Dirty rice

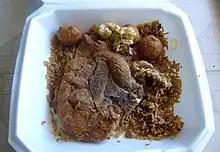
A pork chop served atop dirty rice

Dirty rice is a traditional Louisiana Creole dish made from white rice which gets a "dirty" color from being cooked with small pieces of pork, beef or chicken, green bell pepper, celery, and onion, and spiced with cayenne and black pepper. Parsley and chopped green onions are common garnishes. Dirty rice is most common in the Creole regions of southern Louisiana; however, it can also be found in other areas of the American South and referenced as "chicken and rice," "Cajun rice," or "rice dressing".